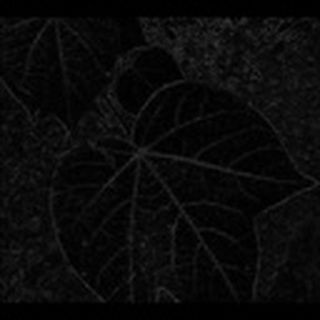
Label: healthy_cotton